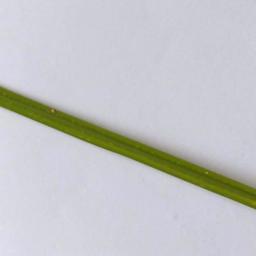
Label: Rice___Leaf_Blast